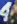
Number: 4